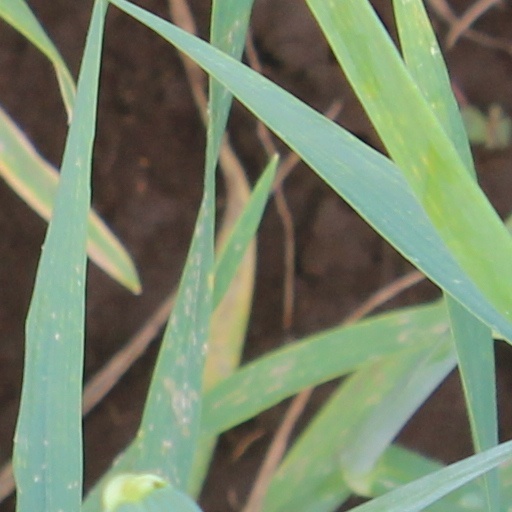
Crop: wheat